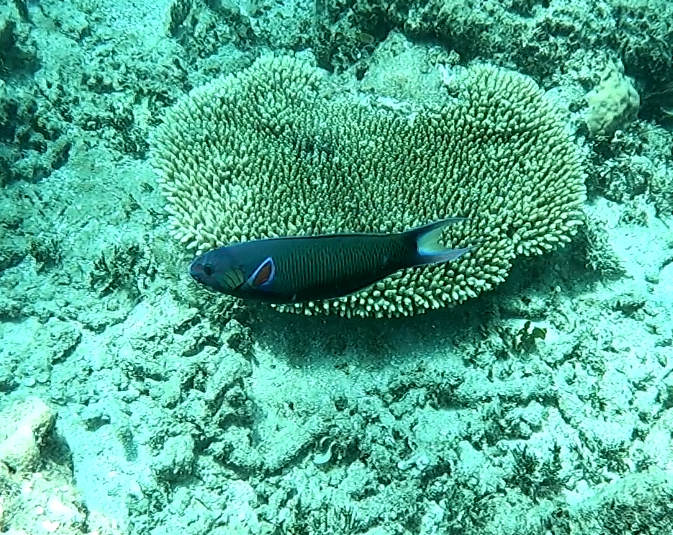
Thalassoma lunare (Moon Wrasse)